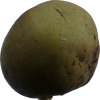
Label: pear